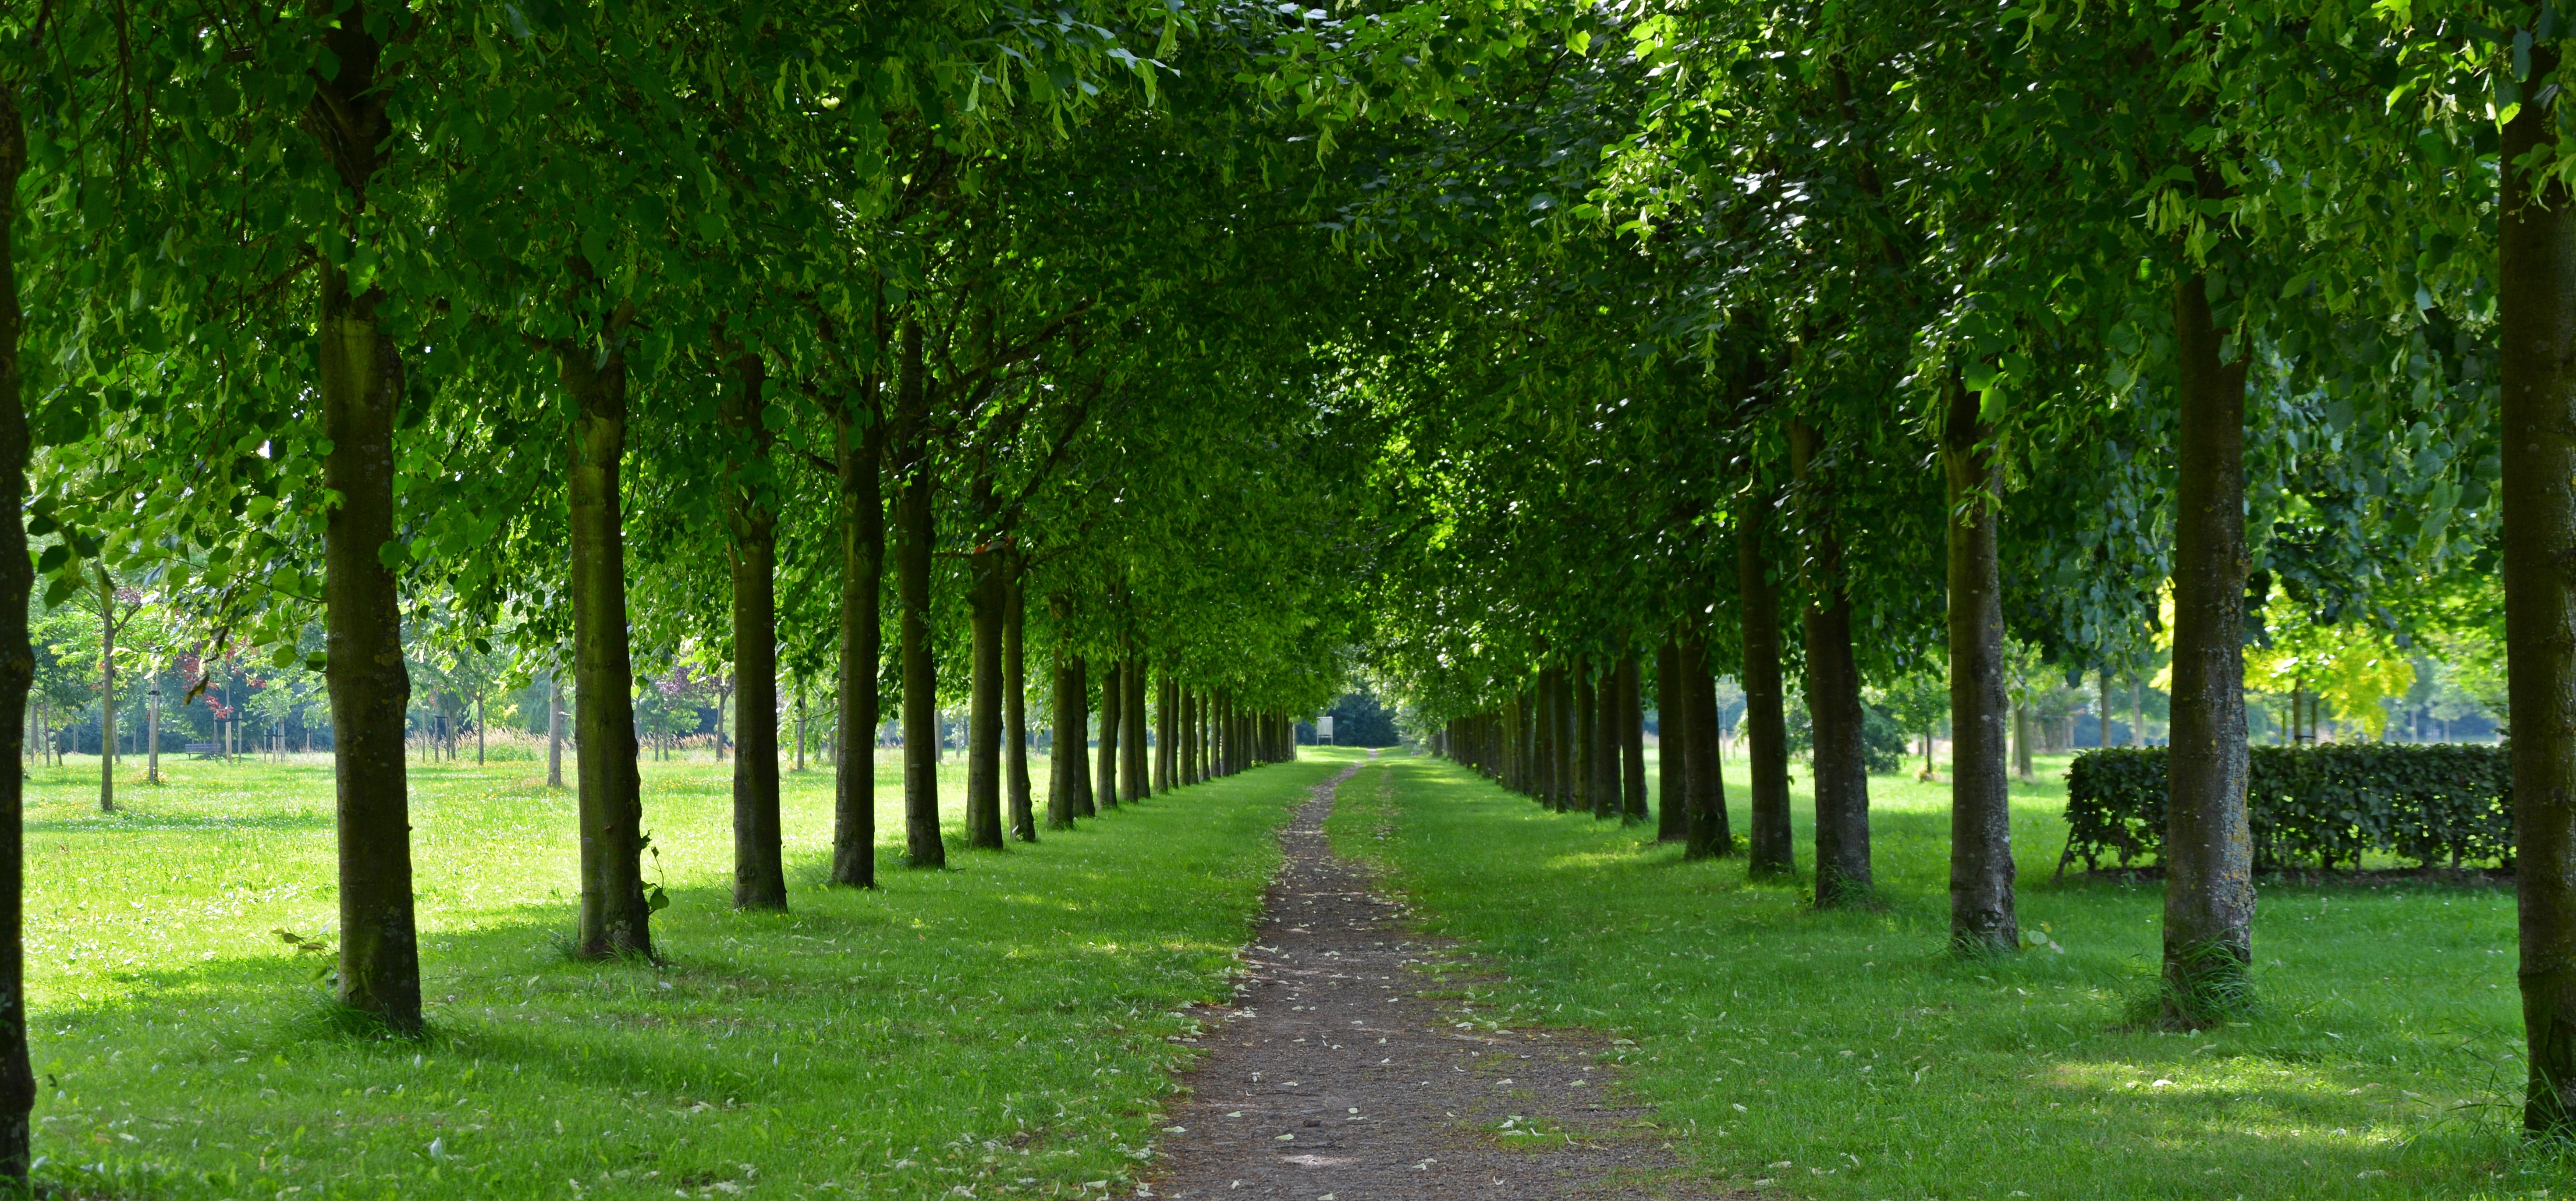
tree, forest, grass, plant, field, lawn, meadow, sunlight, leaf, walk, green, park, trees, avenue, deciduous, plantation, grove, woodland, habitat, ecosystem, biome, tree lined avenue, natural environment, woody plant, temperate broadleaf and mixed forest, temperate coniferous forest